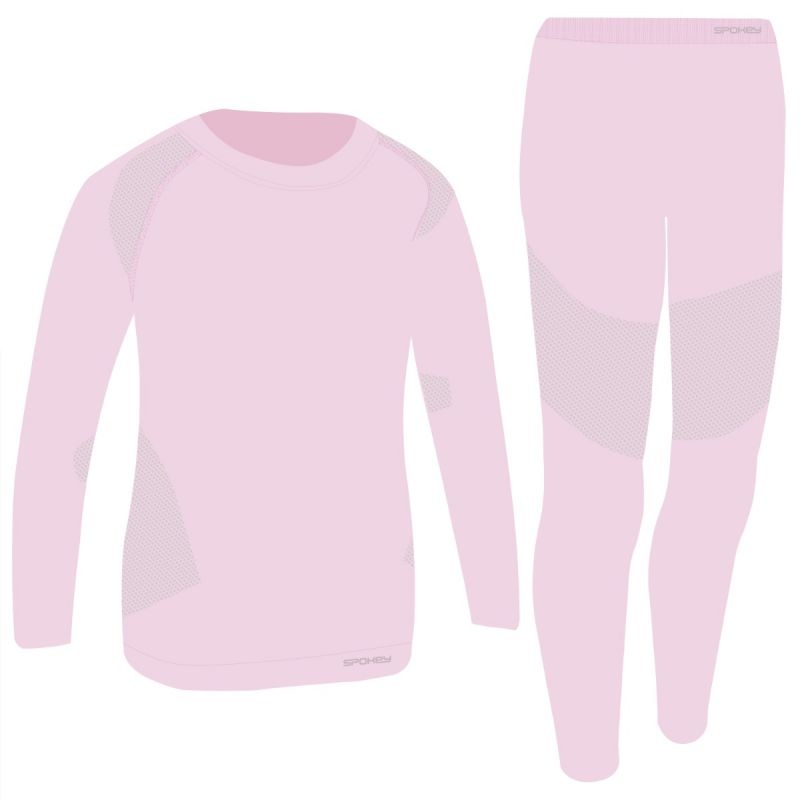
Spokey Furious Girl Jr 146/154 Thermal Underwear SPK-944373 Termoaktív ruha , gyerek
Spokey Furious Girl Jr 146/154 Thermal Underwear Properties: The Spokey FURIOUS children's thermal underwear set: provides heat insulation in all conditions, so every junior can enjoy winter outdoor activities, this winter t-shirt and pants, created for the youngest outdoor and sports fans, fits perfectly to the body, gives a feeling of warmth and comfort, while not restricting movement. FURIOUS winter underwear is a specially designed set of children's thermal underwear made of a delicate and pleasant to the touch combination of elastic fabrics, resistant to tearing and stretching. The fitted cut and flatlock seams allow for freedom of movement and protect against chafing. It effectively retains body heat close to the skin and efficiently wicks moisture away from the skin. Designed for all types of winter activities in low temperatures, it's also a baselayer. With FURIOUS thermal clothing, your child will be able to fully enjoy skiing, sledding, ice skating, or exploring colder climates. Comfort during winter fun. Spokey FURIOUS thermal clothing perfectly fits the body and is stretchy, making it feel like a second skin for your child! This ensures exceptional freedom of movement and effective protection during sports activities. FURIOUS pants and t-shirt are thermal underwear with which you can be sure that your child will have full comfort in all conditions. A children's set for winter lovers We know that clothes are the most important part of your equipment during winter trips, which is why we've made every effort to ensure that our thermal underwear is of the highest quality and ensures maximum comfort while skiing or hiking. The Spokey FURIOUS thermal clothing set for children is made of a very pleasant to the touch and tear-resistant material, while the T-shirt is additionally made using a modern weaving process, which contributes to increased durability and prevents deformation during use. The construction of the Spokey FURIOUS set allows for free air circulation! A must-have for the holidays. No outdoor activity is complete without Spokey thermal clothing. The highest-quality materials and modern technologies used to create our breathable FURIOUS children's sports underwear ensure that they are allergy-free. It provides adequate ventilation, making it perfect for intense physical activity. Fabric: non-allergenic, adapts to the body, wicks away moisture, provides thermal comfort Material: 22% Nylon, 70% Polyester, 8% Elastane
Brand: Spokey
Category: Apparel & Accessories > Clothing > Boys' Underwear > Boys' Long Johns